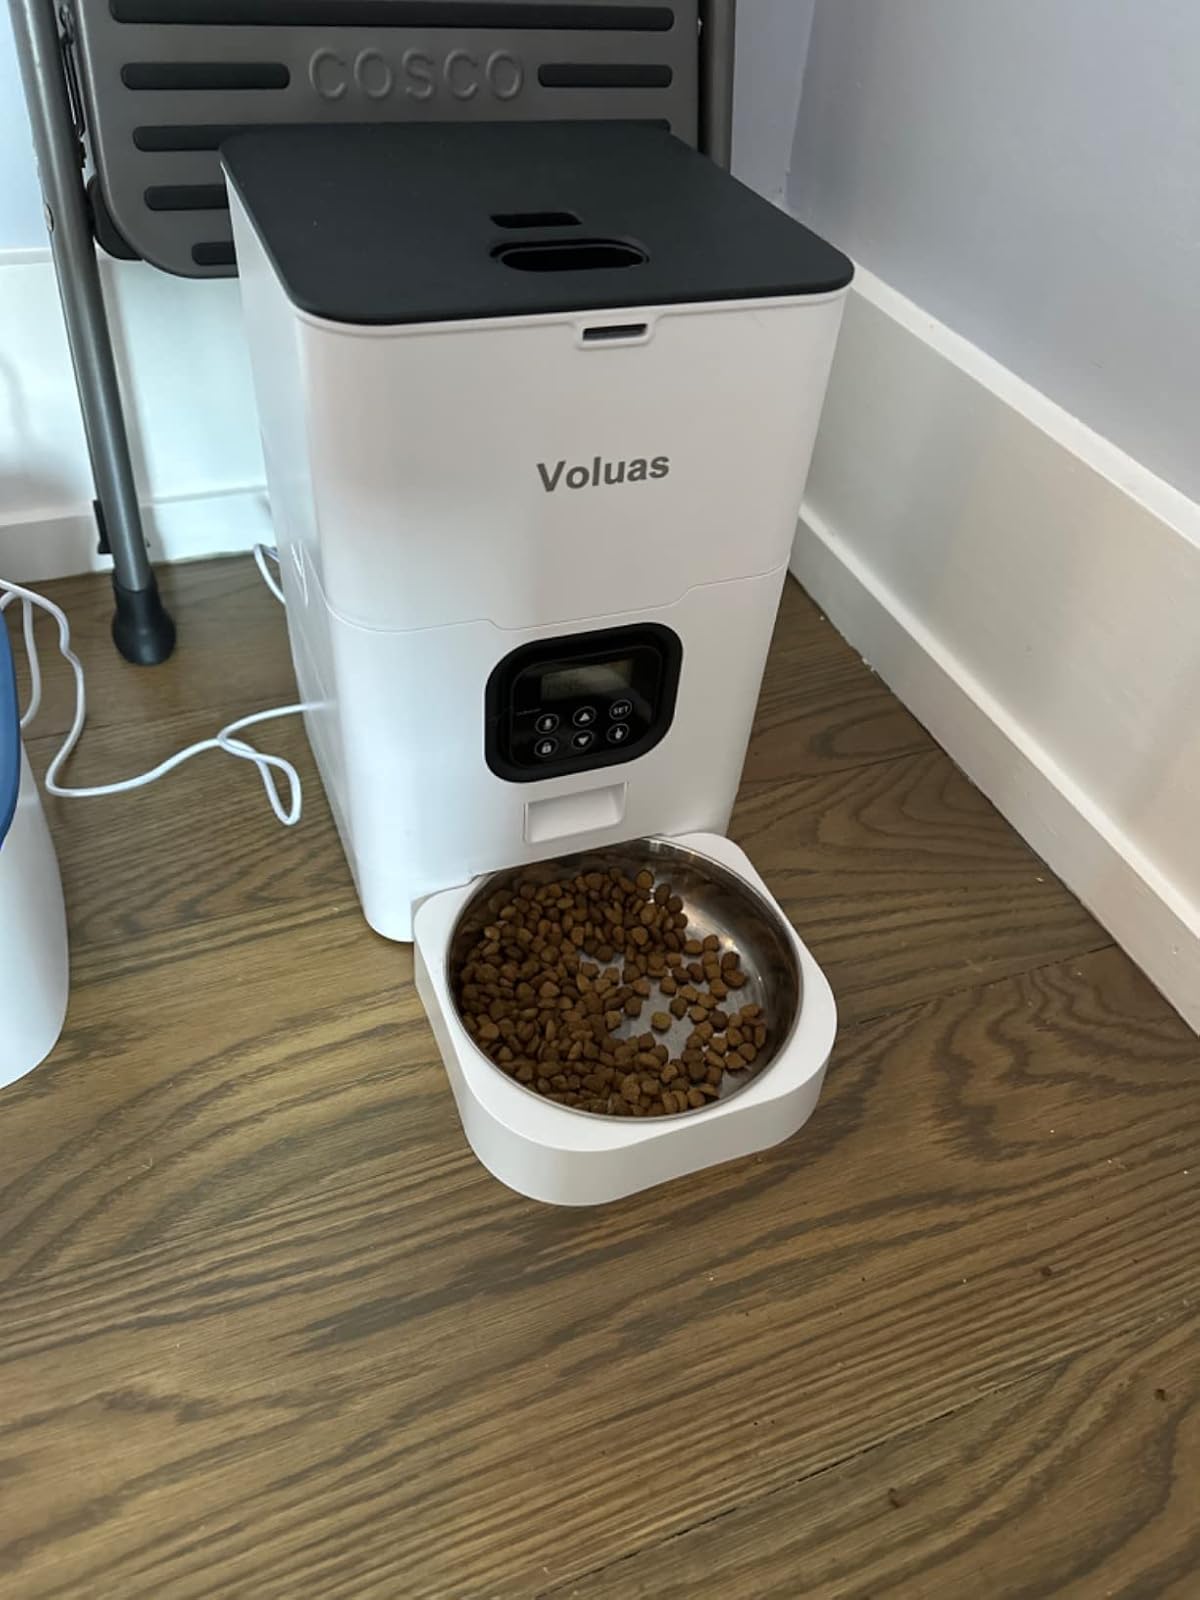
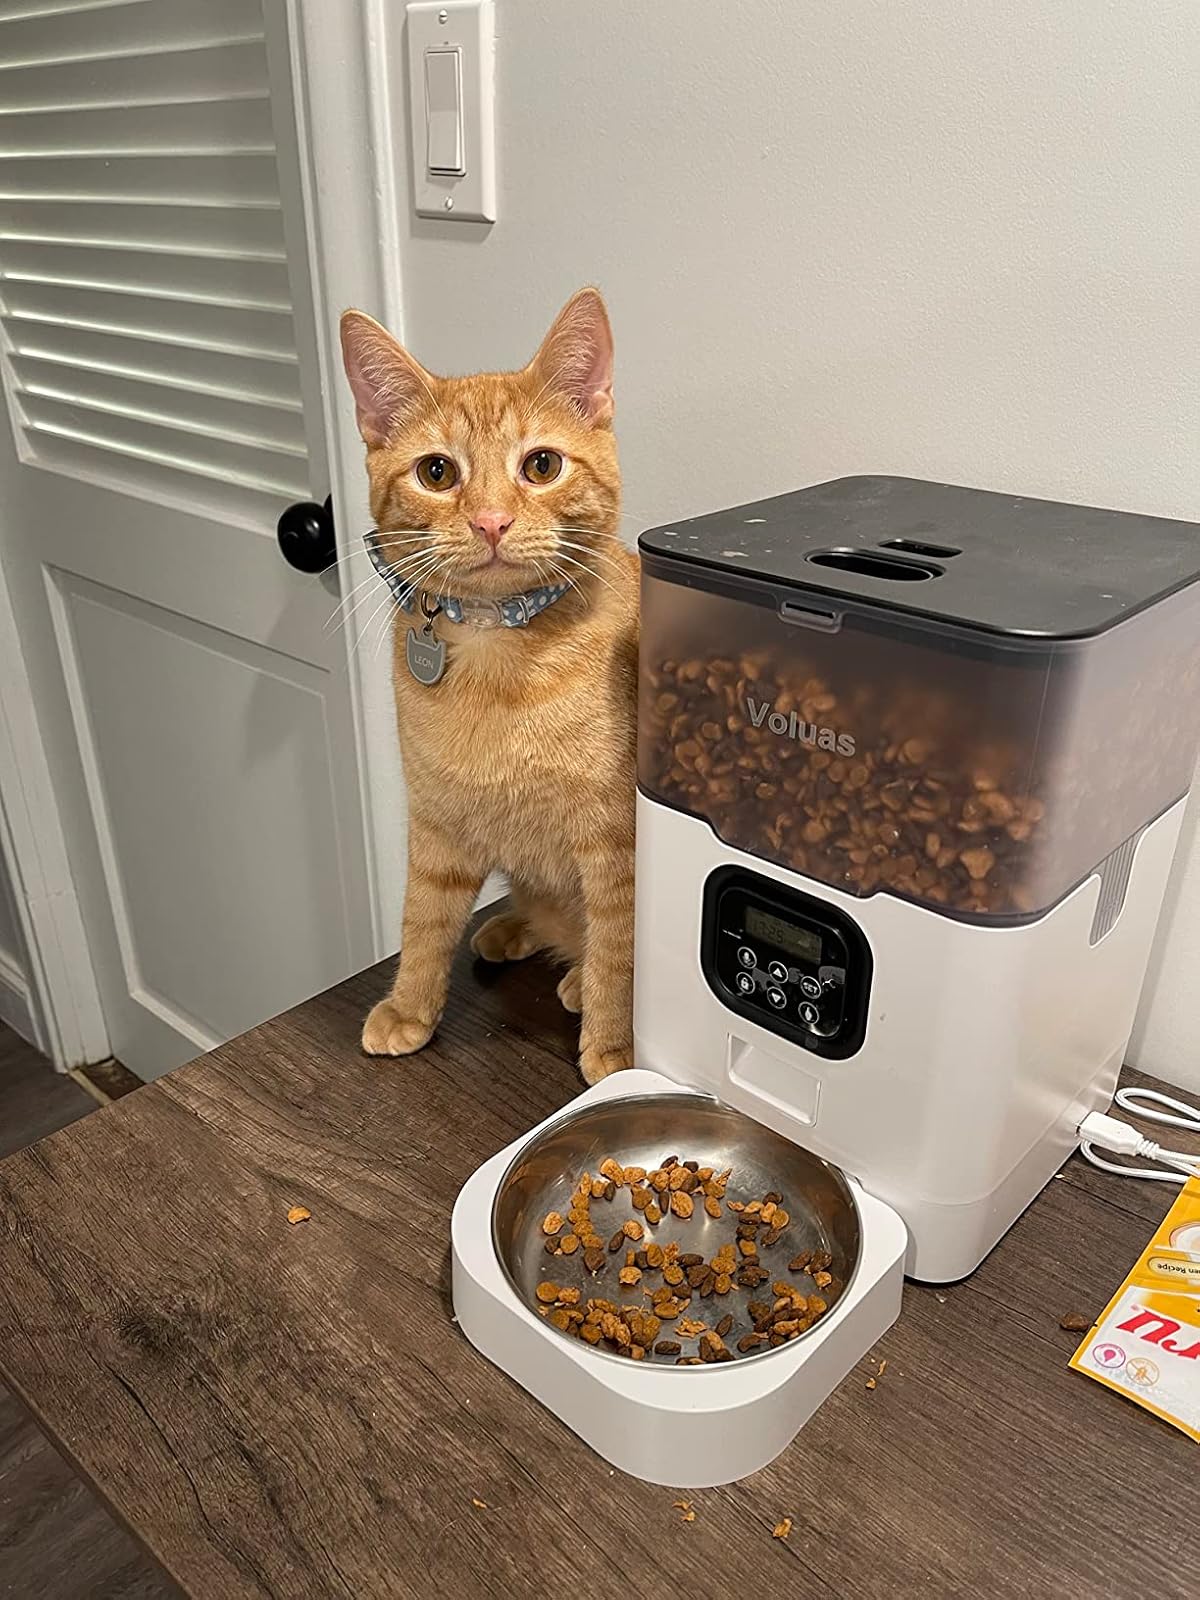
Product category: items_feeder
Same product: no